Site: brandenburg
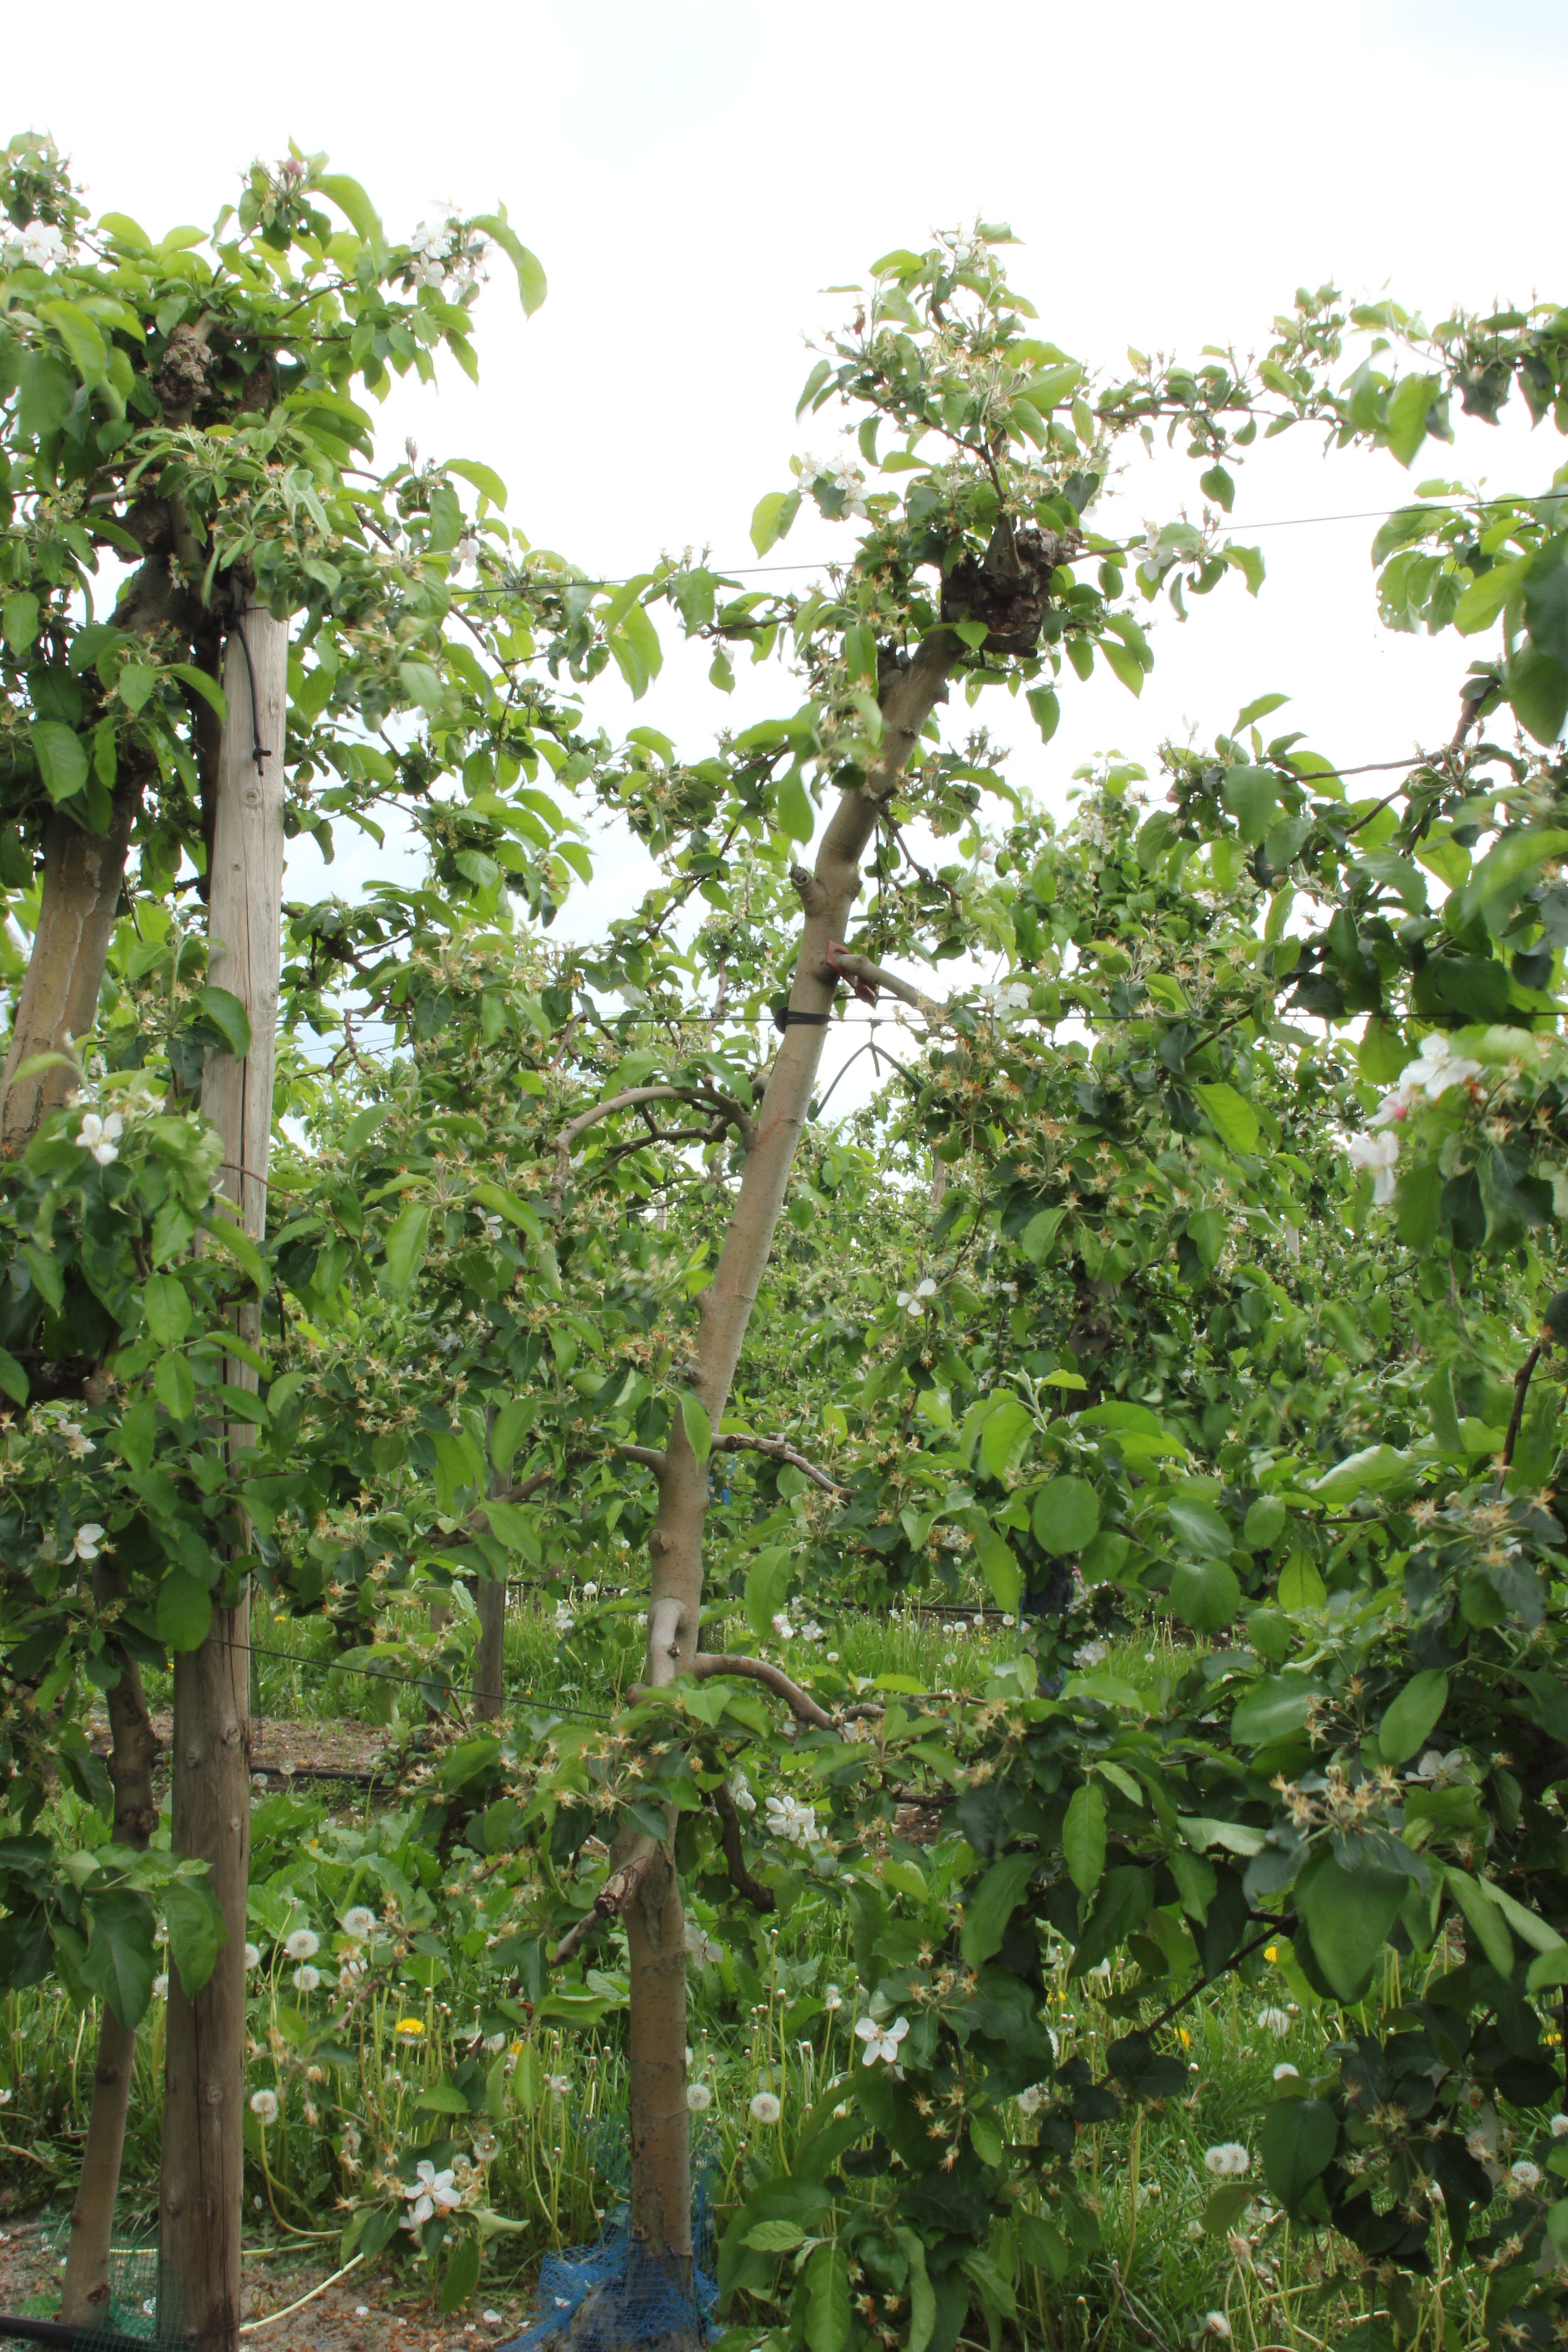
Growth stage (BBCH 67): Flowering